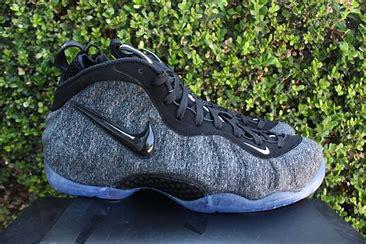
Brand: Nike
Model: Air Foamposite Pro